Ciutat de la Justícia de Barcelona i l'Hospitalet de Llobregat

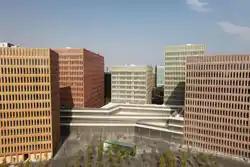
Ciutat de la Justícia.

The ' or just ' (Catalan for "City of Justice") is a recent architectural development in the Sants-Montjuïc district of Barcelona and its immediately adjacent suburb of l'Hospitalet de Llobregat, on Gran Via de les Corts Catalanes near Plaça d'Ildefons Cerdà and Plaça d'Europa. It hosts most of the legal departments of the metropolitan area, which were previously located in 17 separate buildings scattered around both cities. It does not include the whole of Barcelona's judicial administration, but shares it with the Palace of Justice of Barcelona, on Passeig de Lluís Companys. The 330,000 square metres it spans are distributed in eight buildings designed by David Chipperfield Architects and Fermín Vázquez. It was envisioned as part of the urban regeneration program for L'Hospitalet de Llobregat that has taken place over the decades of the 2000s and 2010s.